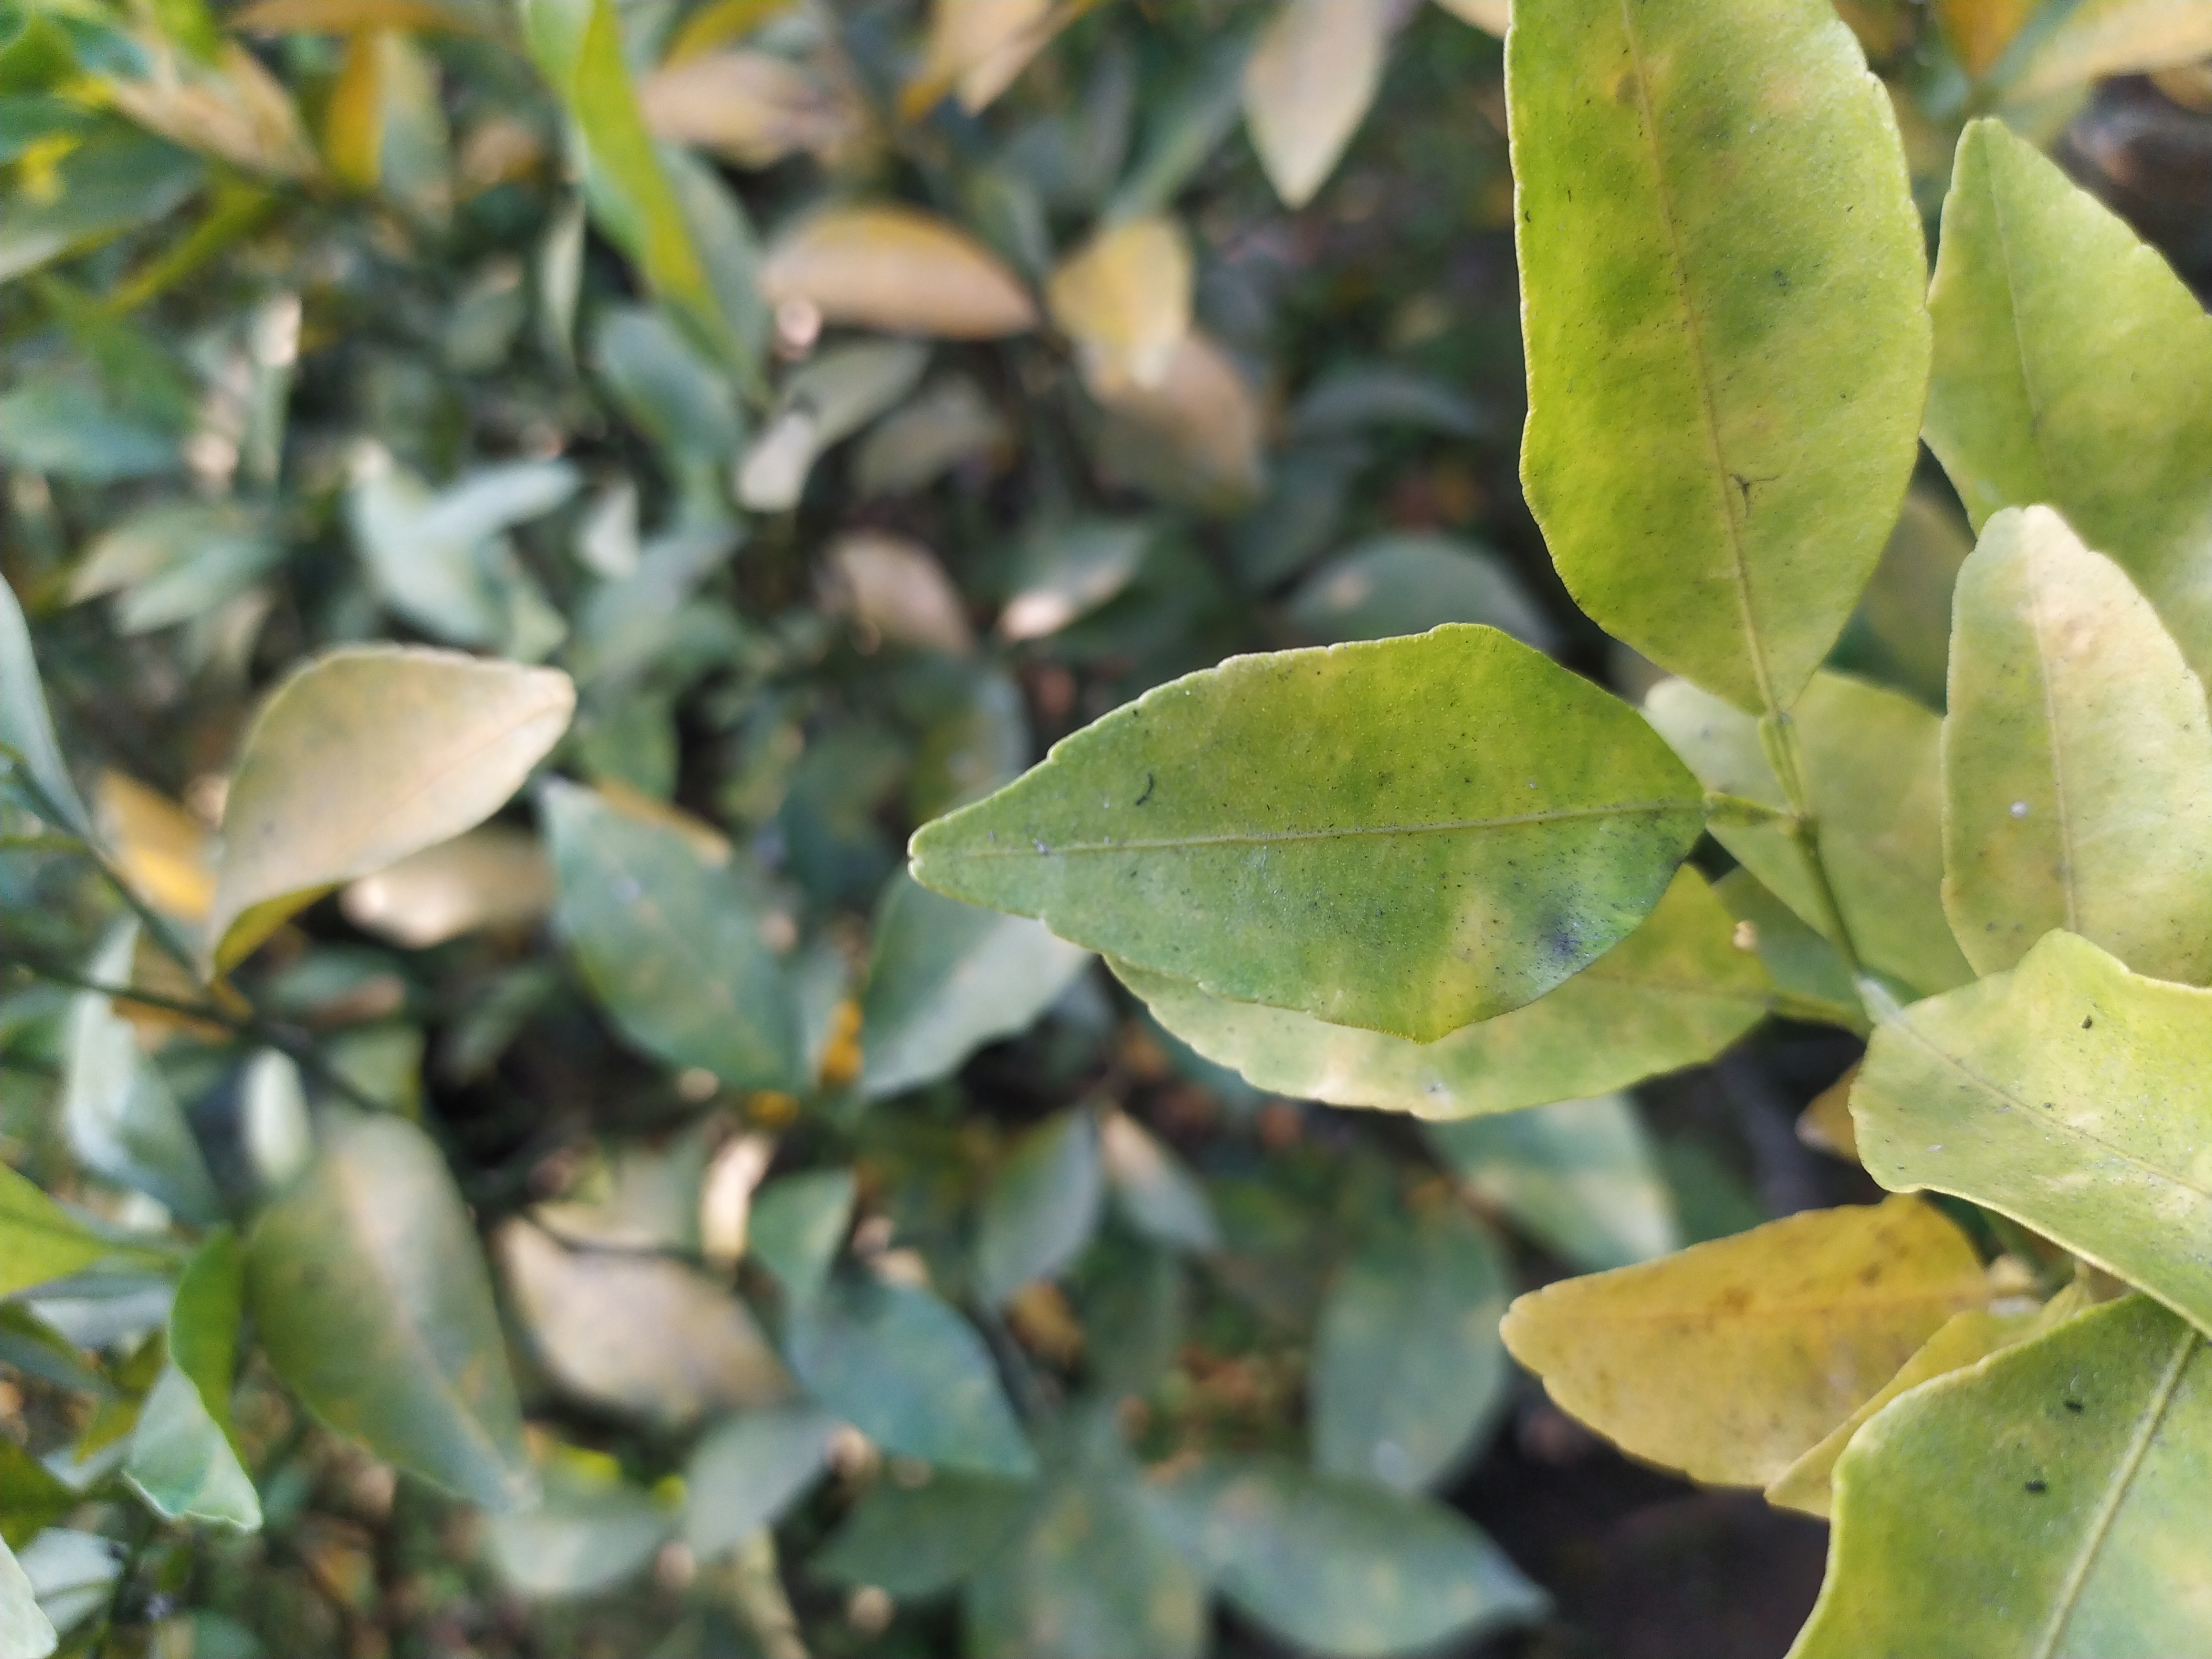
Mandarin leaf variety: Darjeling